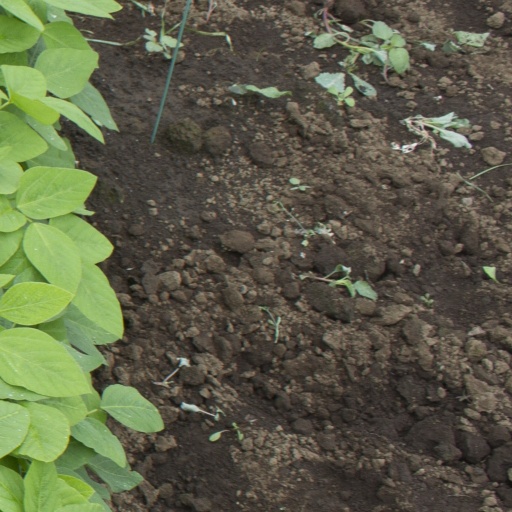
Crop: soybean